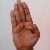
The image shows a hand gesture representing the letter 'B' in Indian Sign Language.